Derinkuyu underground city

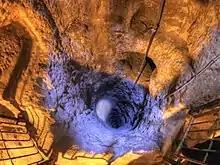
A deep ventilation well in the city

The large ventilation shaft appears to have been used as a well. The shaft provided water to both the villagers above and, if the outside world was not accessible, to those in hiding.